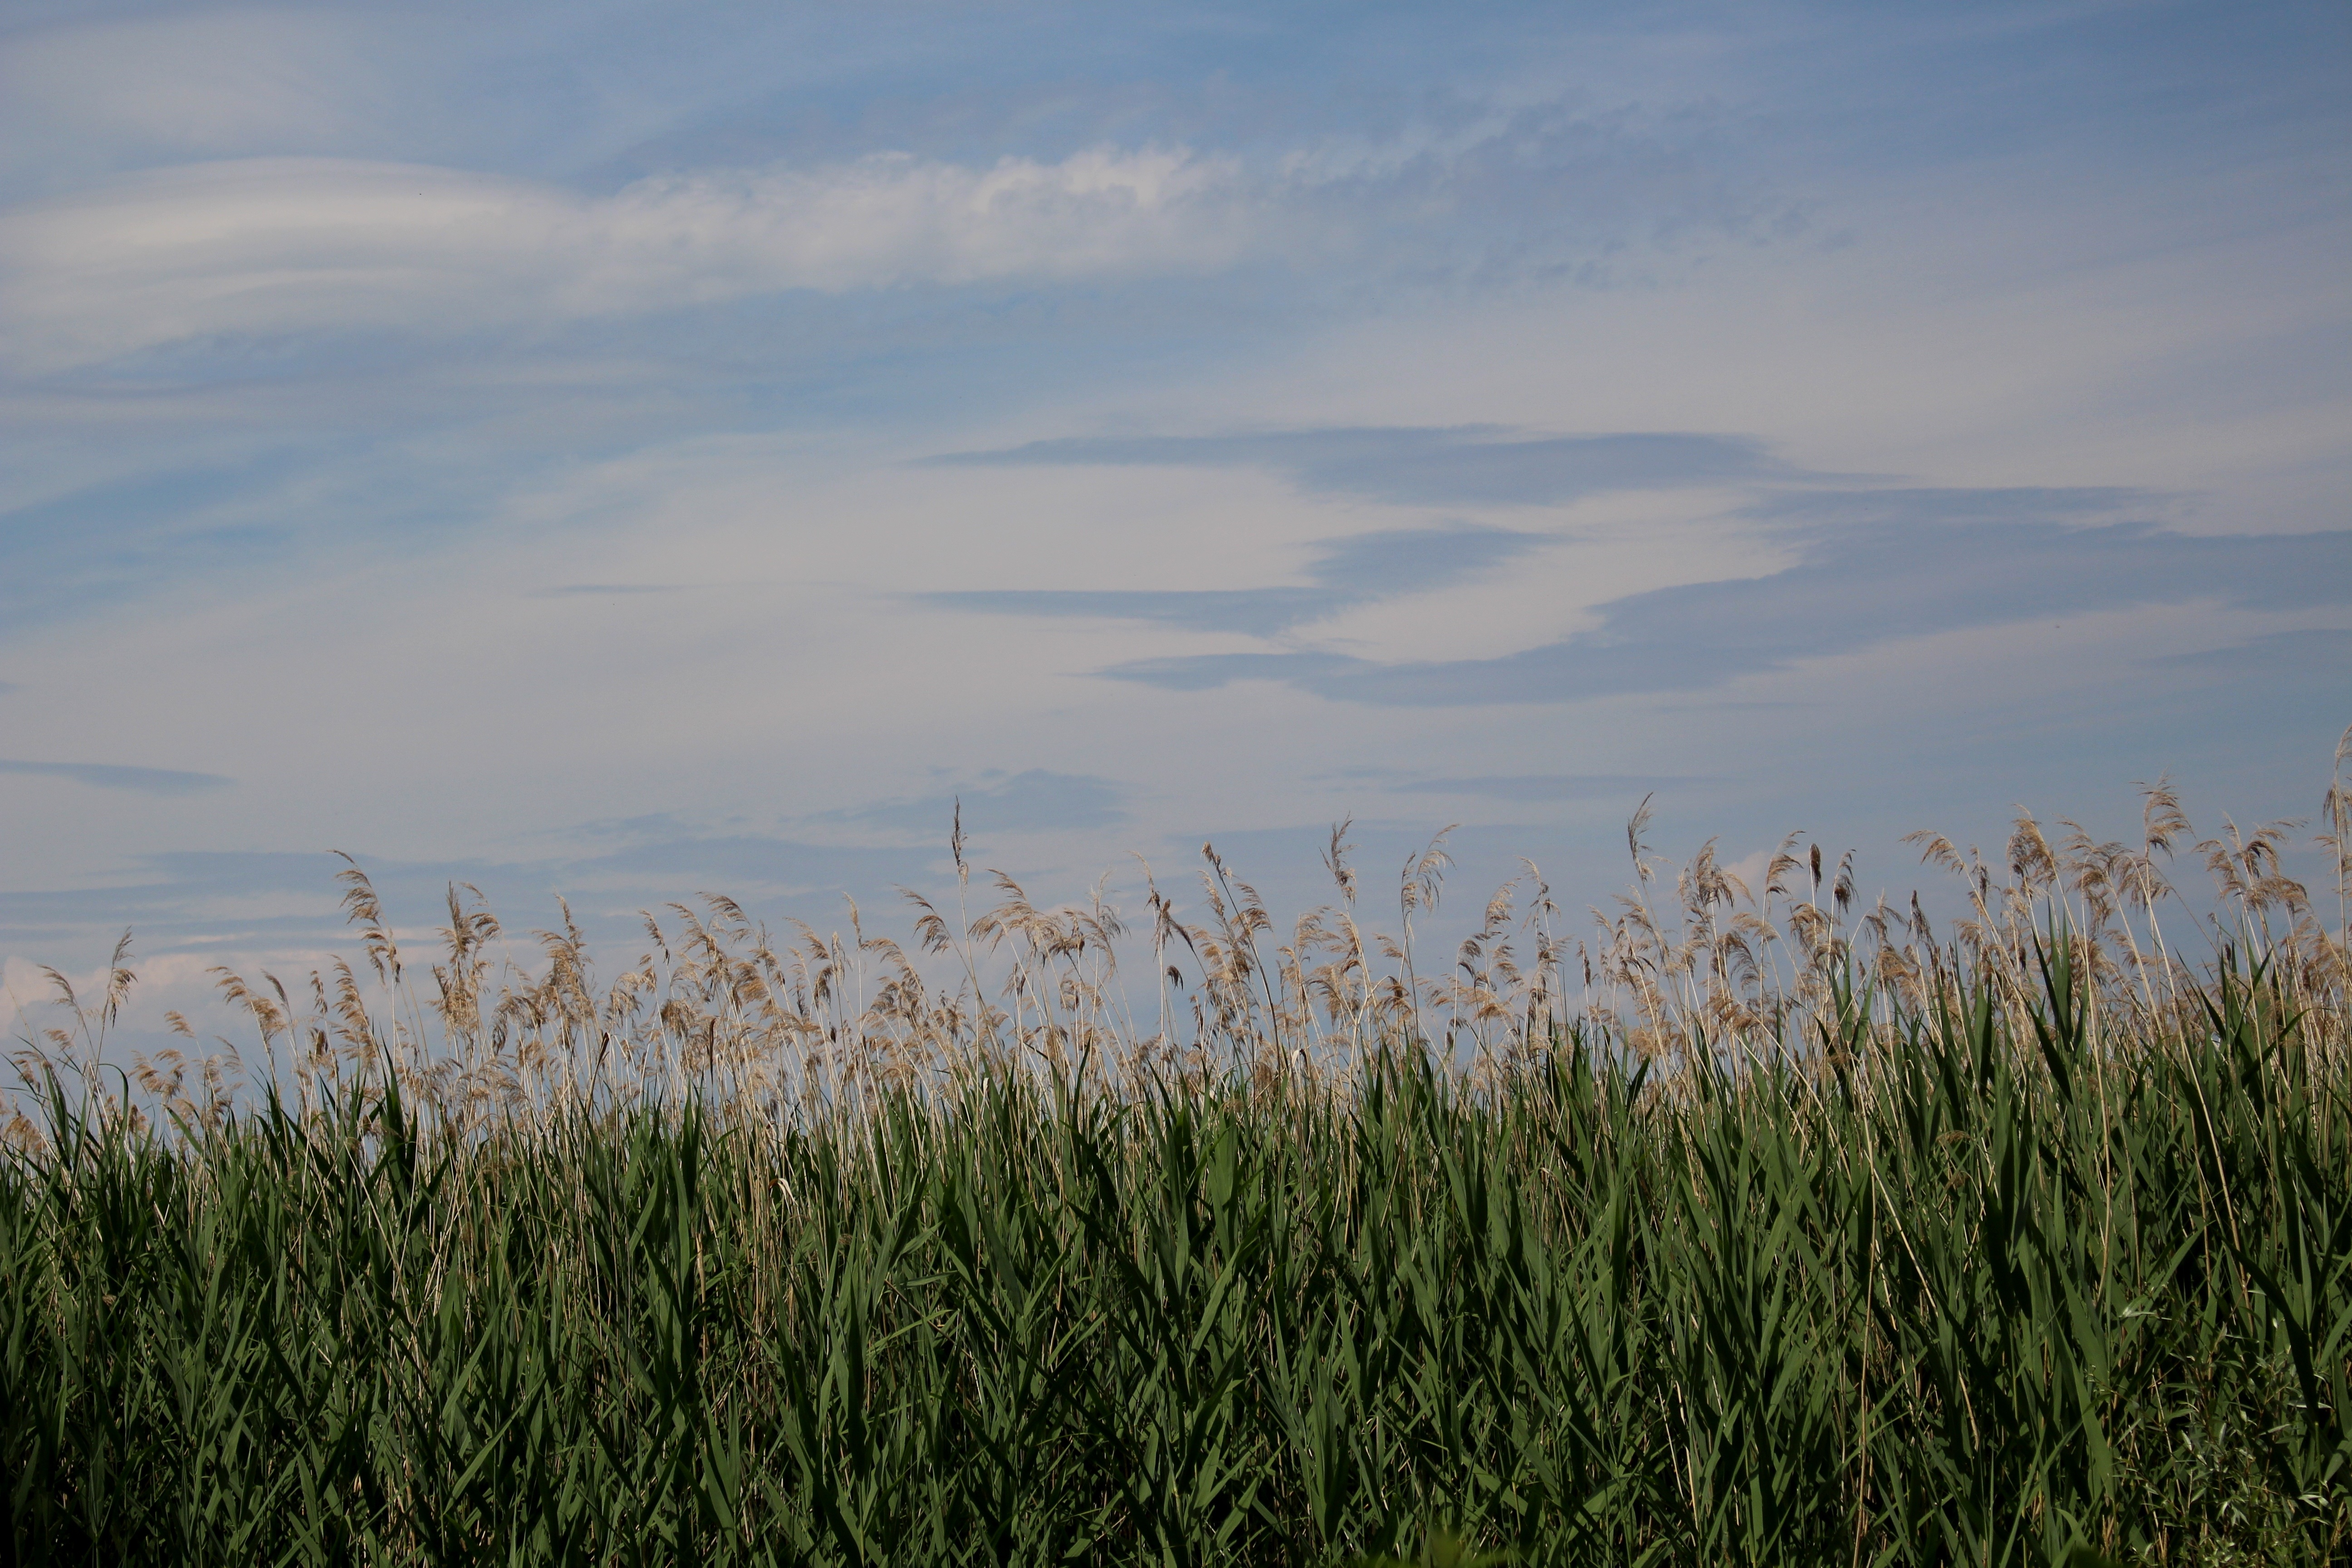
grass, horizon, marsh, cloud, sky, field, meadow, prairie, morning, atmosphere, reed, crop, pasture, agriculture, plain, lakeside, clouds, grassland, wetland, switzerland, habitat, afternoon, ecosystem, lake constance, steppe, rural area, natural environment, atmospheric phenomenon, grass family, phragmites, arbon